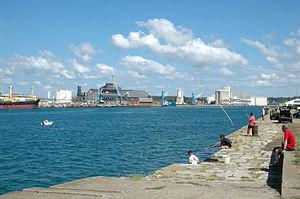
Le port de Bayonne est un port de commerce français de l'océan Atlantique. Son emprise concerne les communes de Bayonne, Anglet et Boucau dans les Pyrénées-Atlantiques et Tarnos dans les Landes. Il se classe au 9ᵉ rang des ports de commerce français. Il abrite aussi une base navale comportant quelques patrouilleurs légers.